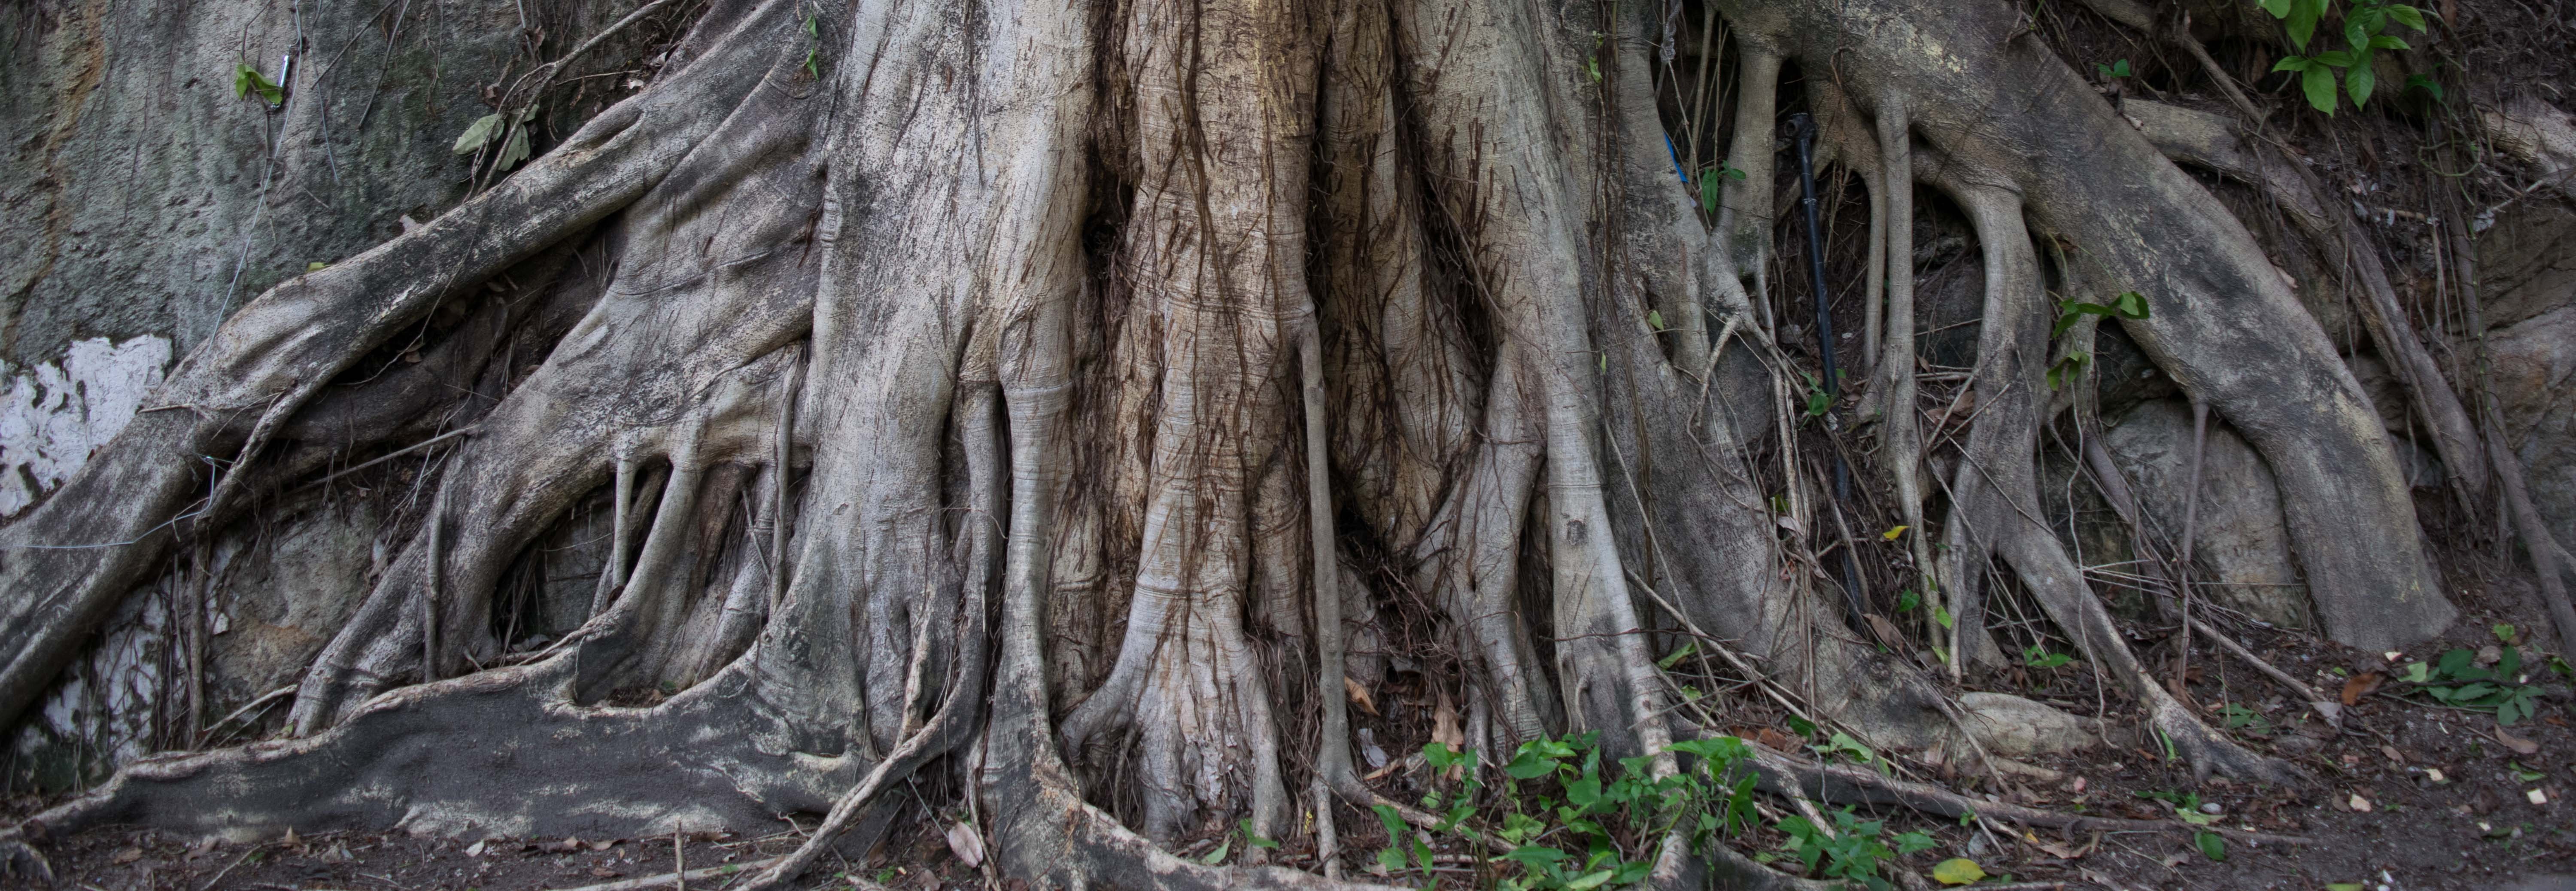
tree, forest, branch, plant, wood, trunk, formation, jungle, soil, root, rainforest, woodland, habitat, old growth forest, natural environment, woody plant